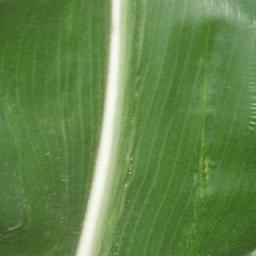
Label: Corn___healthy